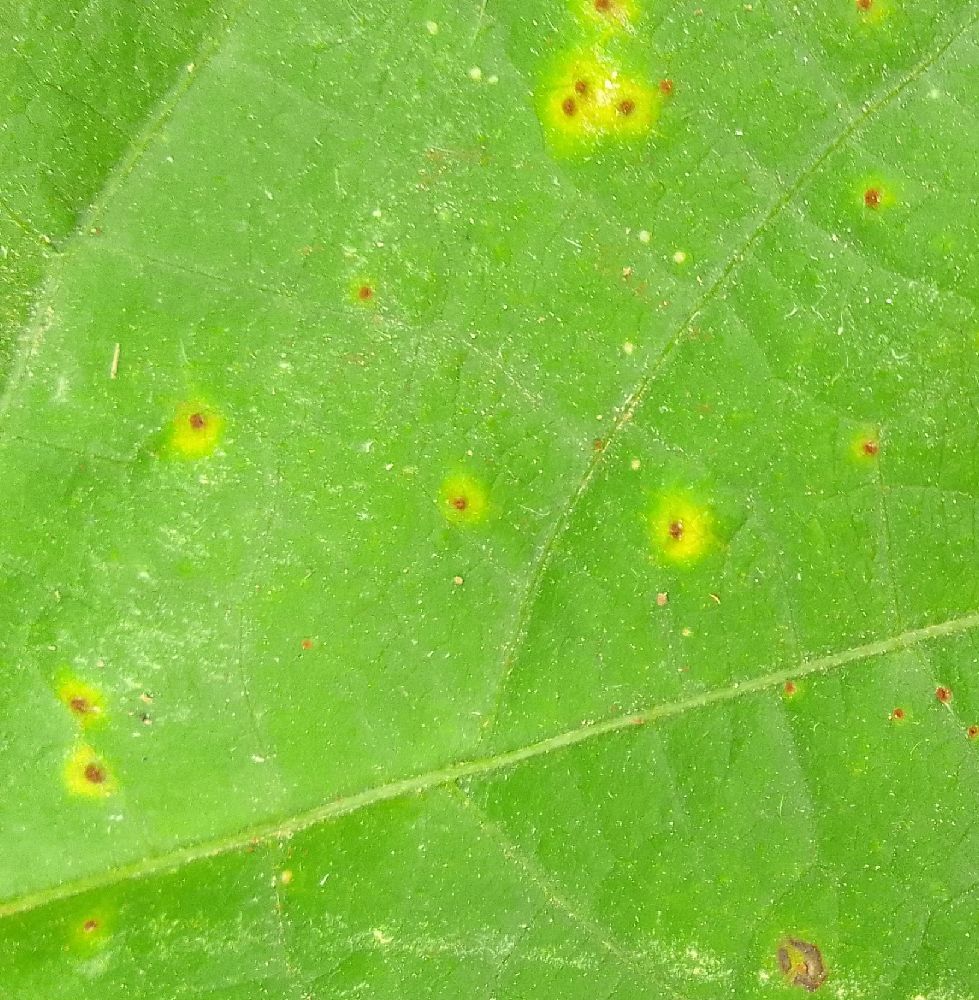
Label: rust